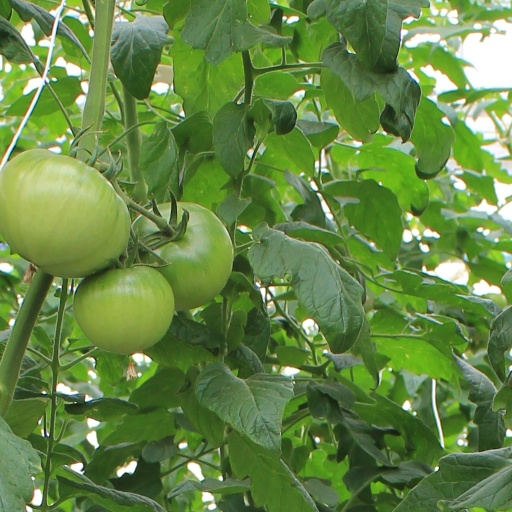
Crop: tomato